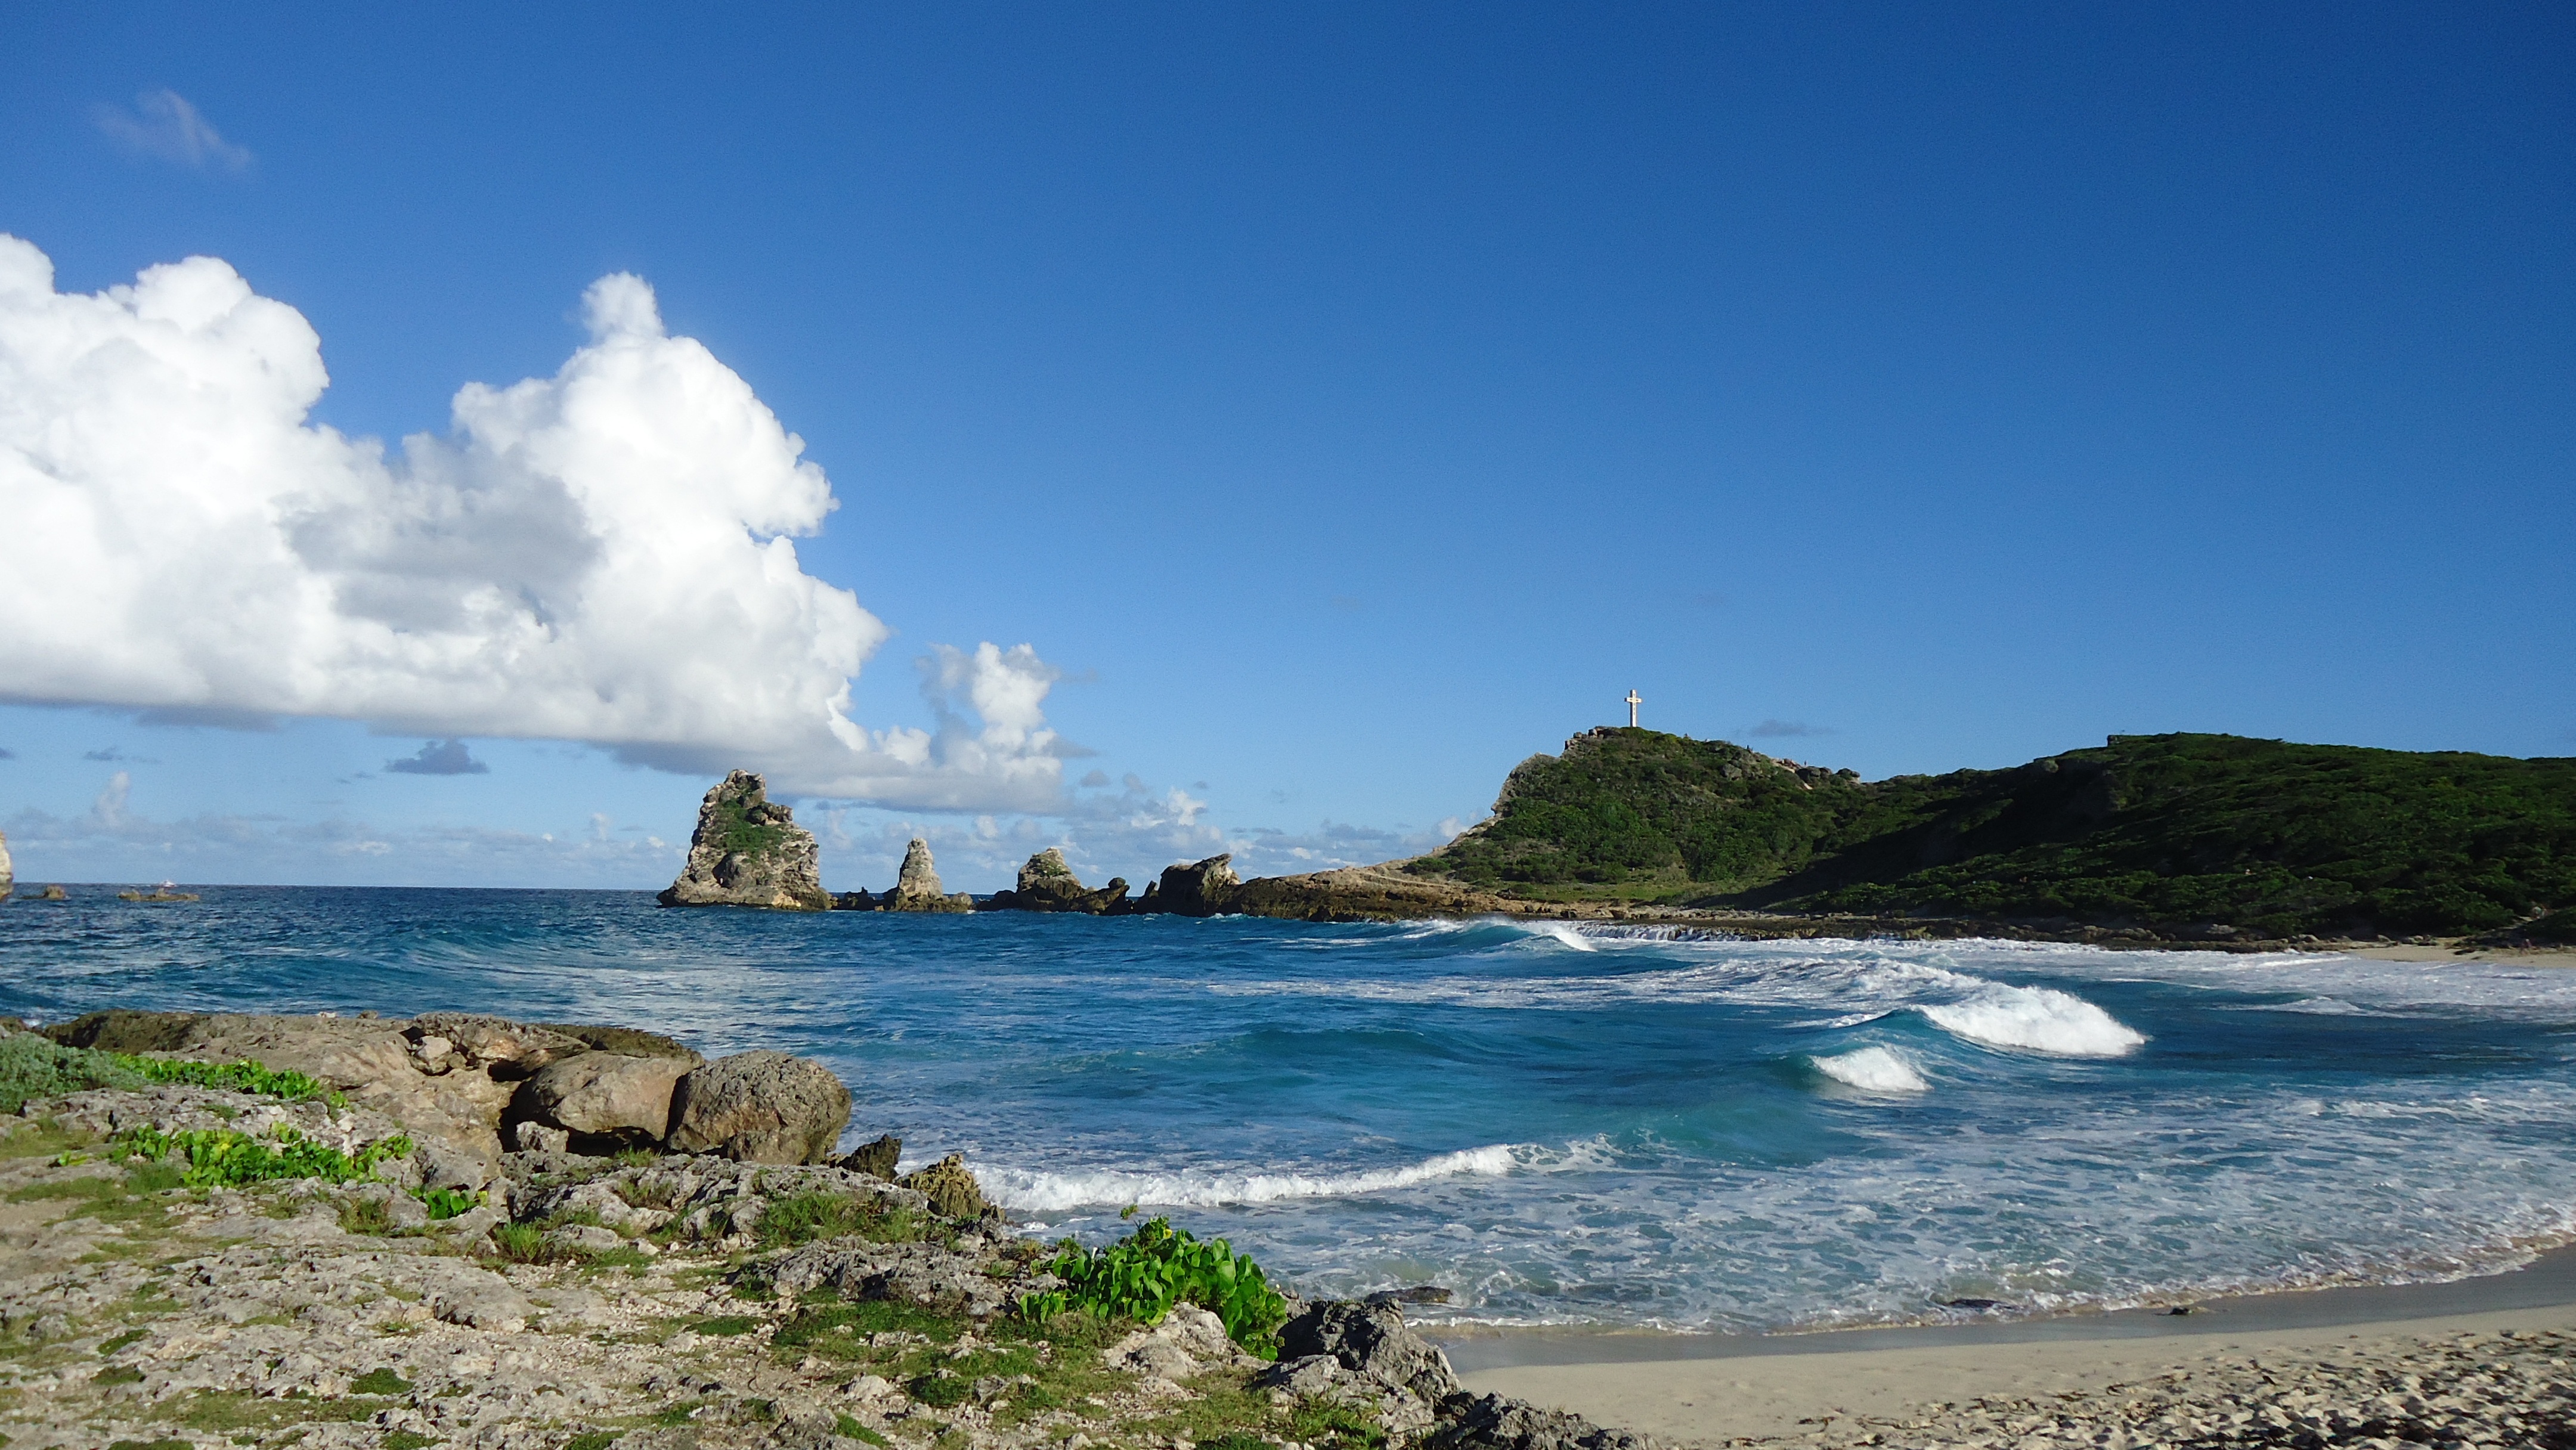
beach, sea, coast, sand, rock, ocean, horizon, cloud, sky, shore, wave, vacation, cliff, wild, cove, holiday, bay, island, terrain, body of water, caribbean, cape, islet, landform, caribbean sea, guadeloupe, pointe des ch teaux, geographical feature, wind wave